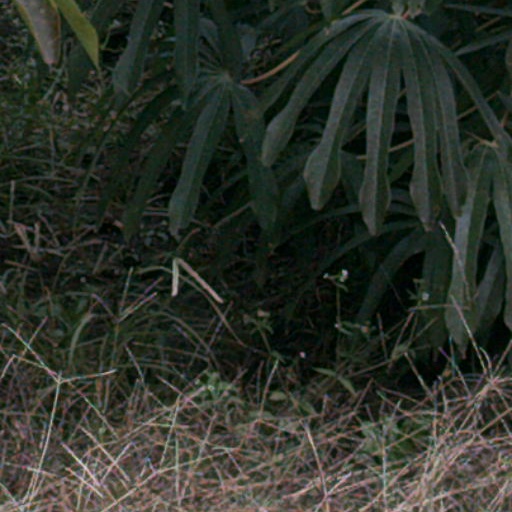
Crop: cassava